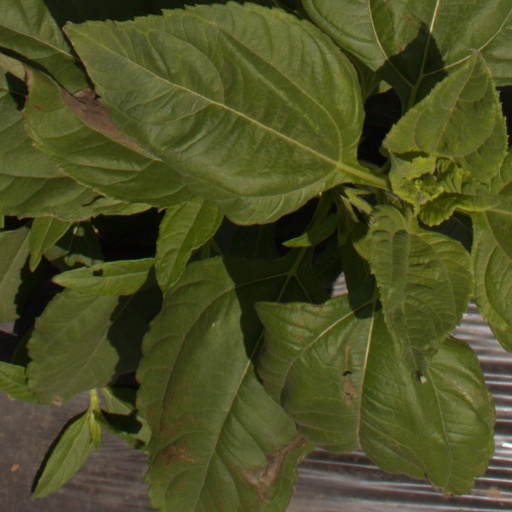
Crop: Jerusalem artichoke